Beihang University

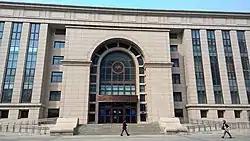
Beijing Aerospace Museum

Beijing University of Aeronautics and Astronautics In 1989, Beihang University became one of the 14 key universities in the country during the "Eighth Five-Year Plan" period.